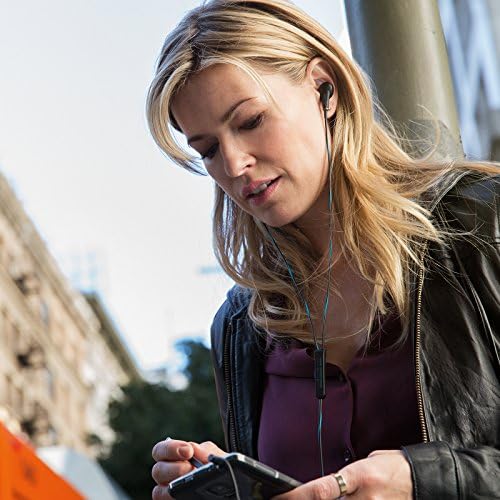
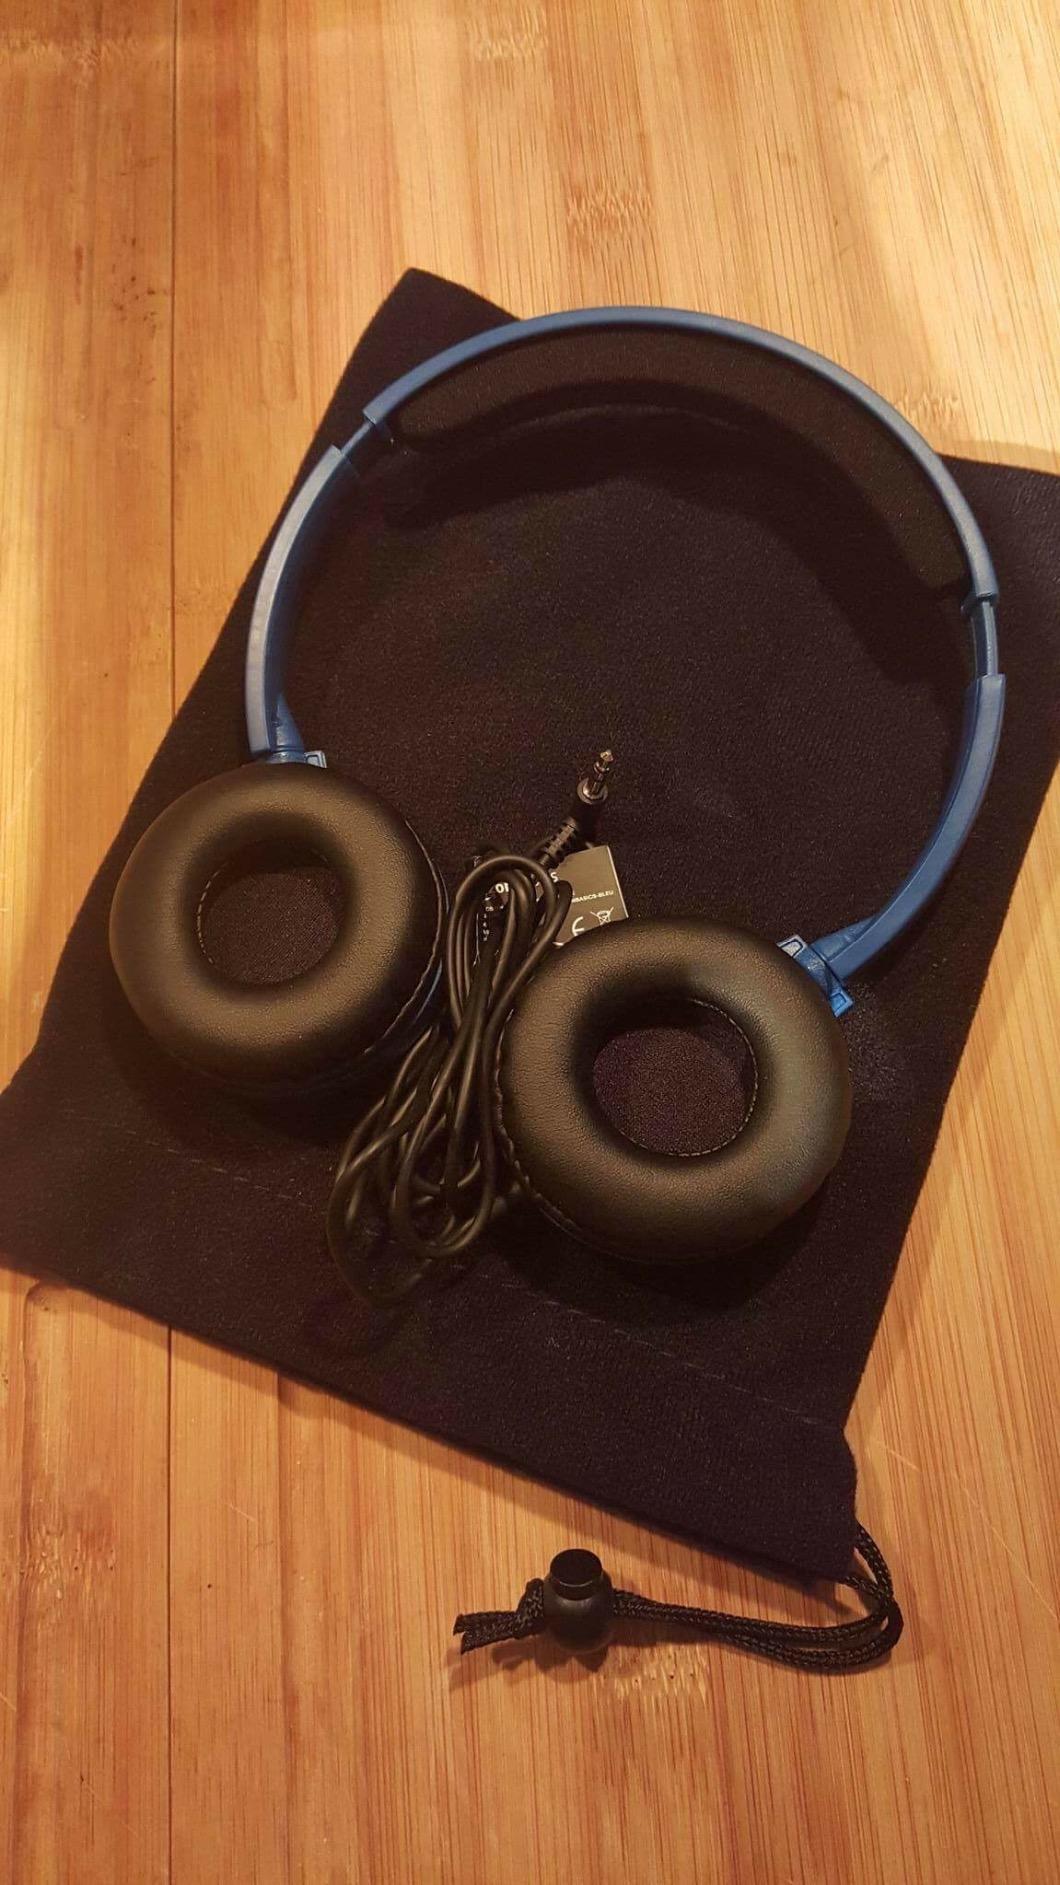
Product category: headphones
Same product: no